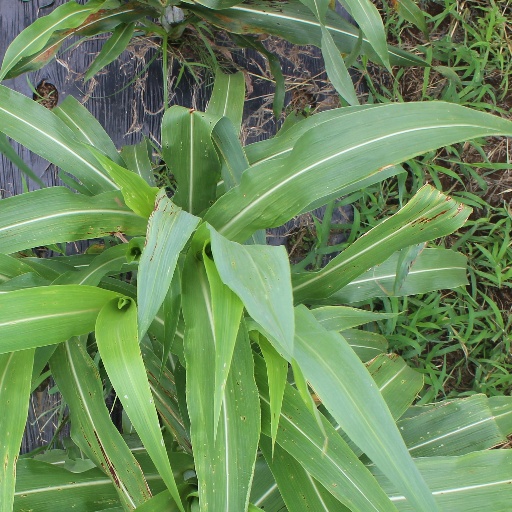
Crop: sorghum